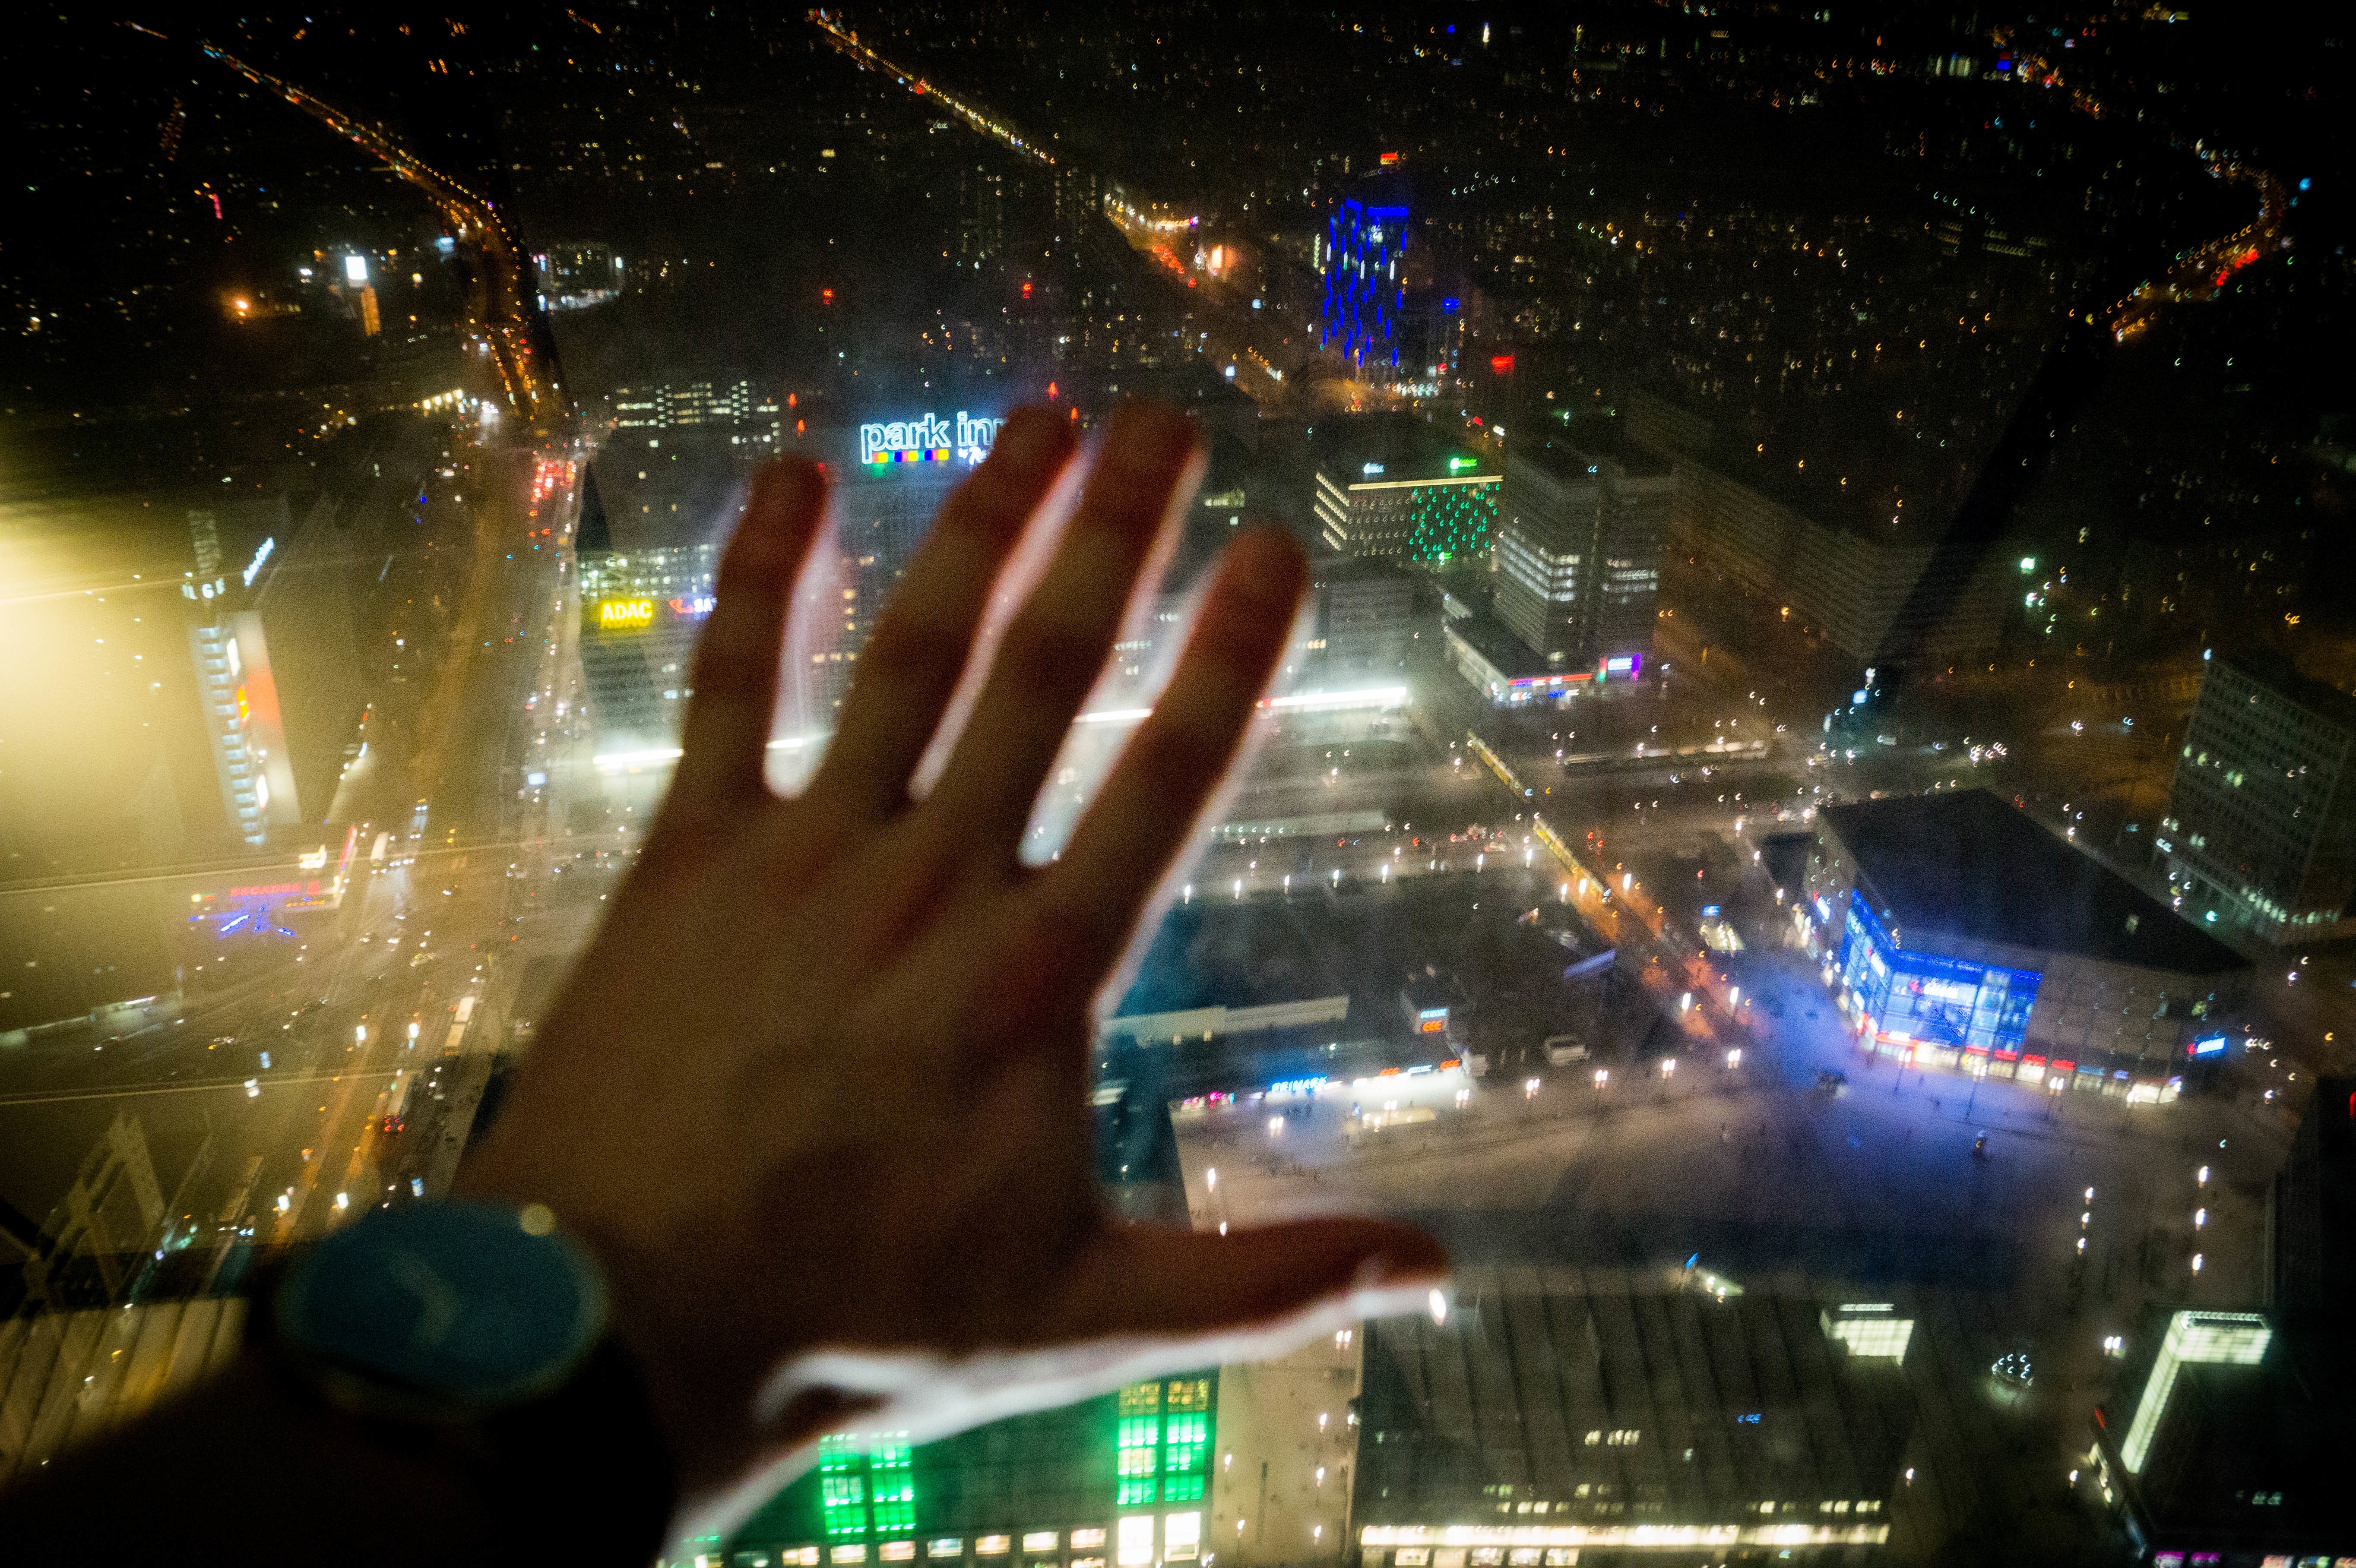
night, crowd, stage, performance, disco, nightclub, atmosphere of earth